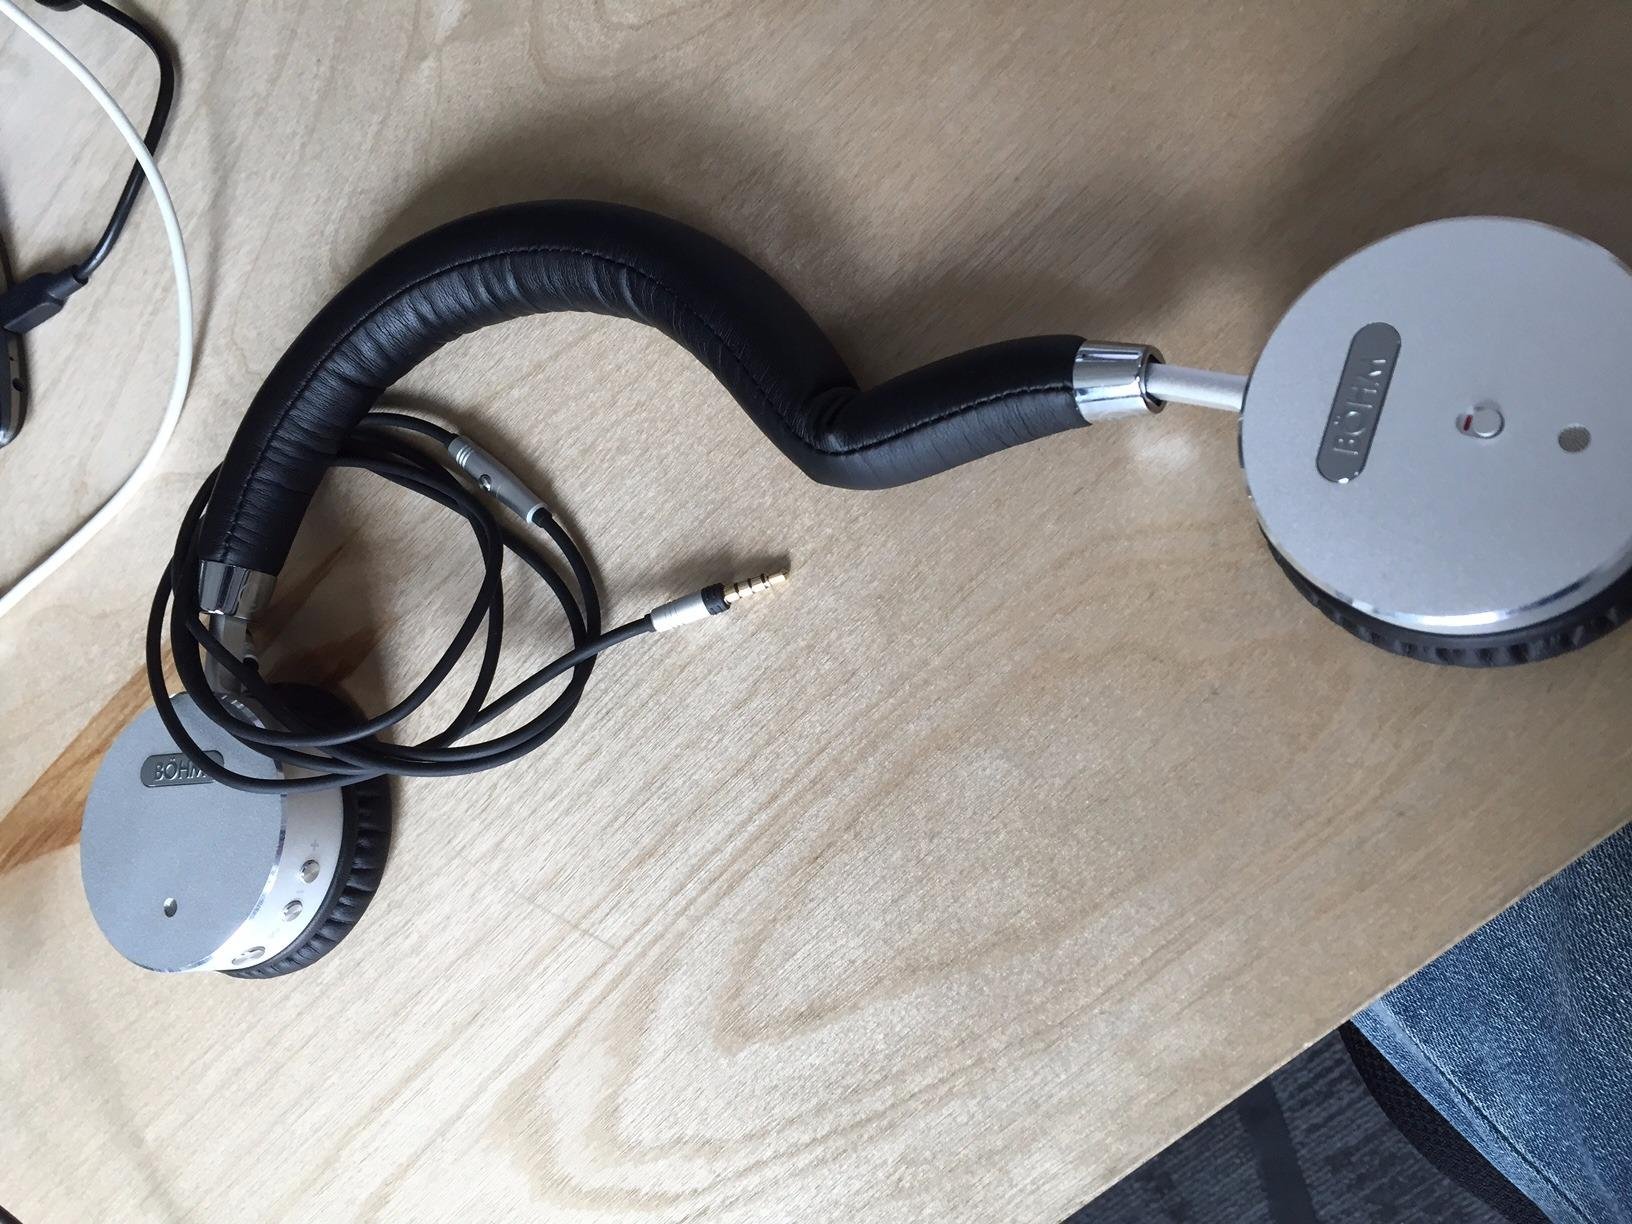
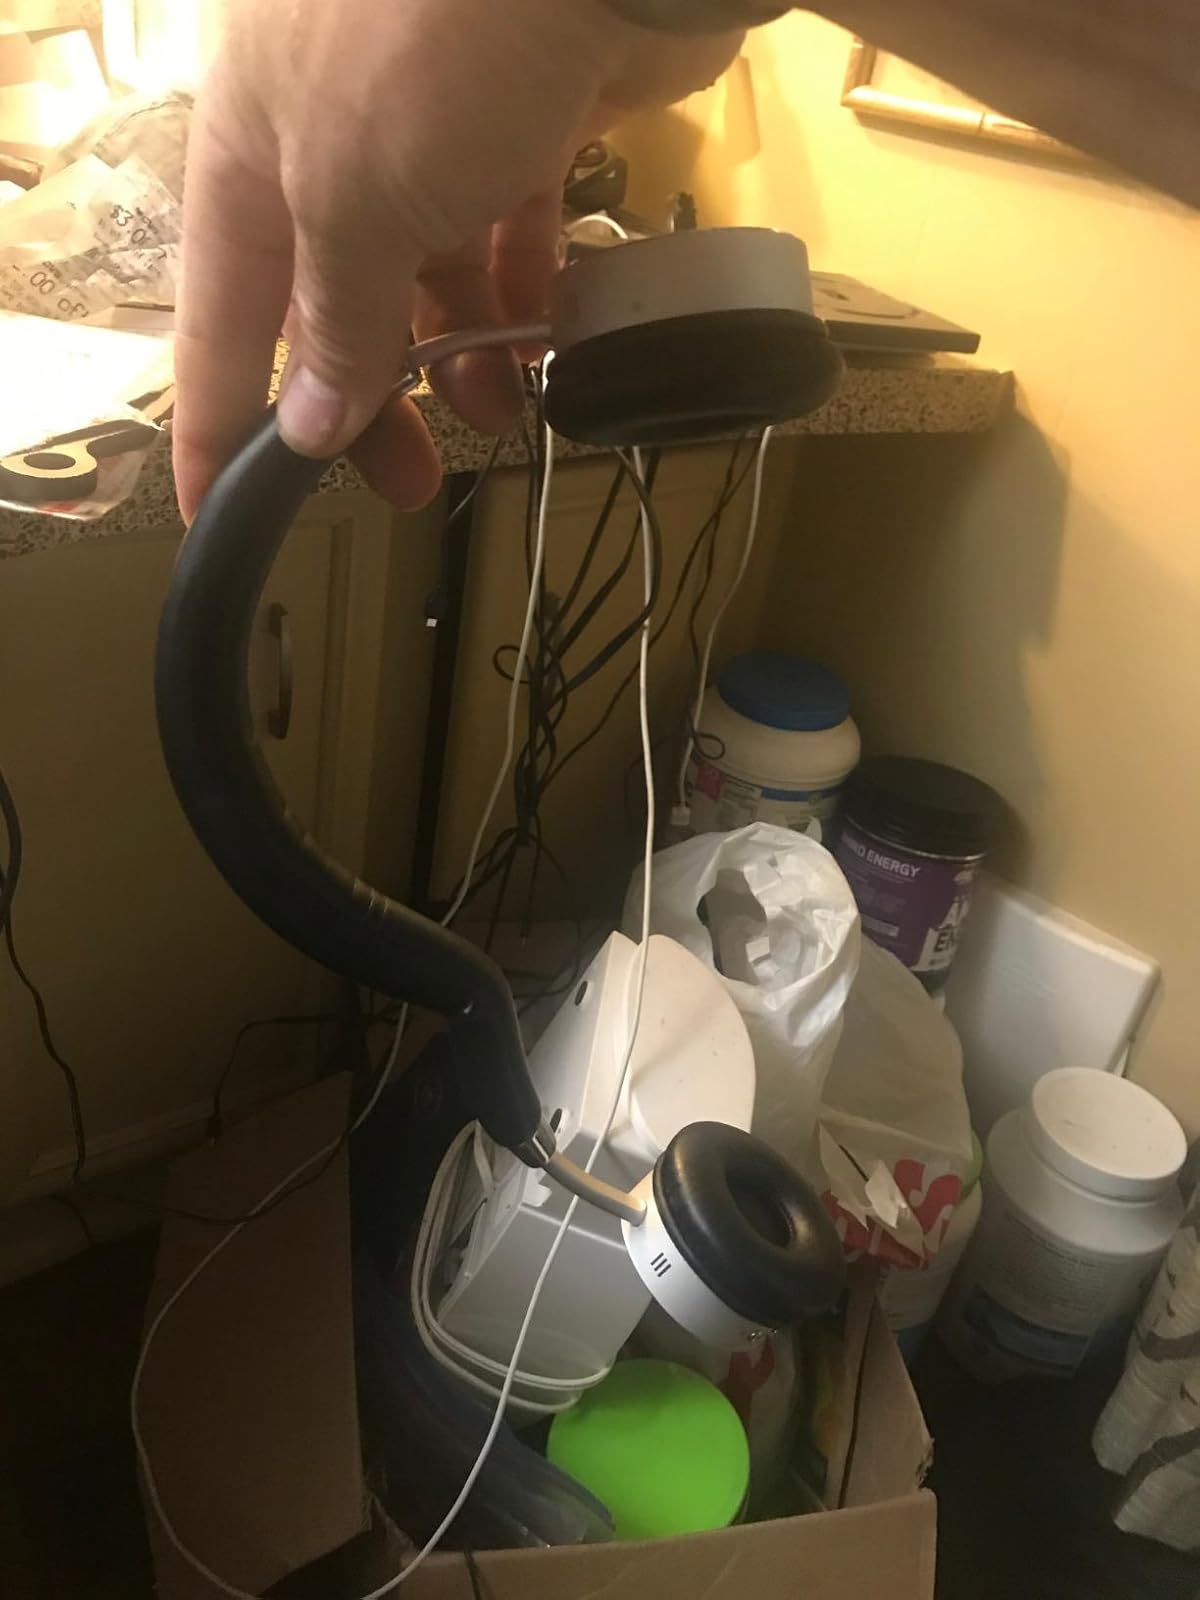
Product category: headphones
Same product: yes